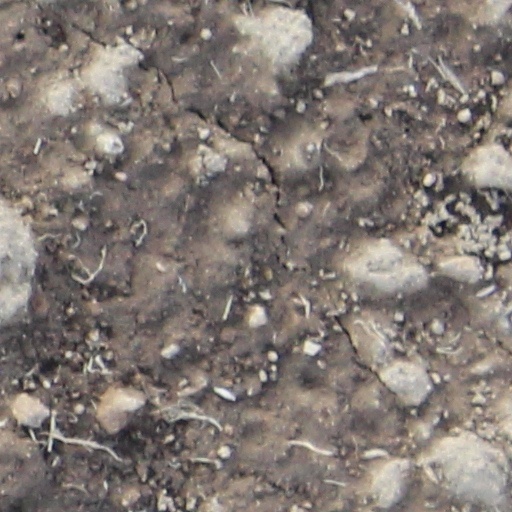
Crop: wheat